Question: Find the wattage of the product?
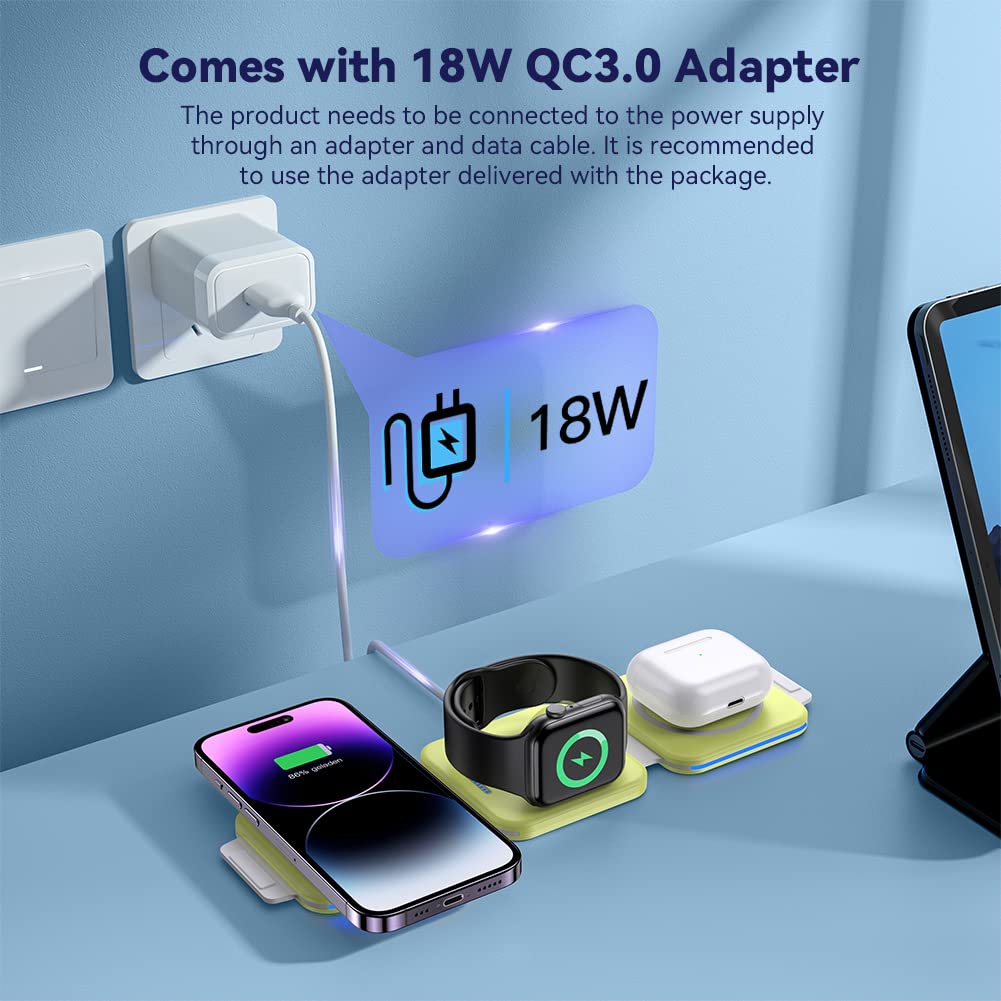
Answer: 18.0 watt